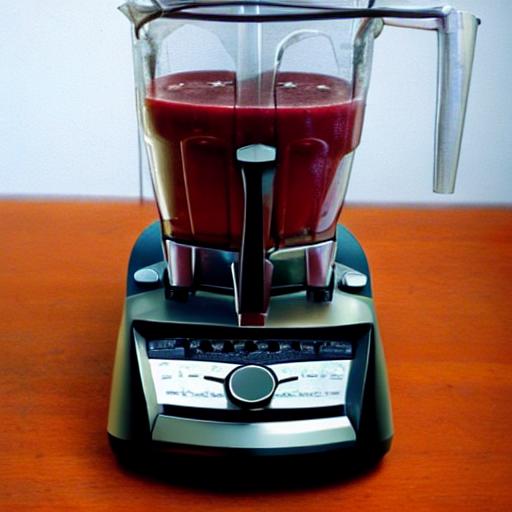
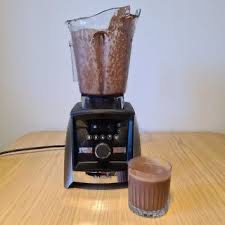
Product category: items_blender
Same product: no